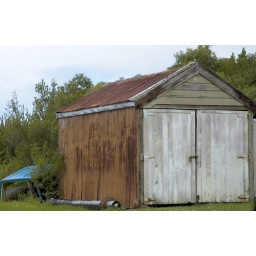
i was just interested in the blue canopy lying beside the house really :)